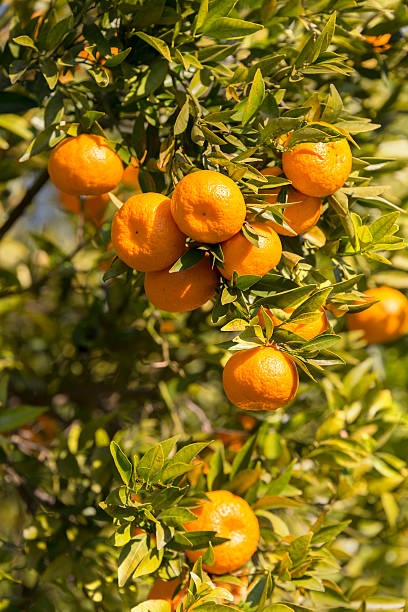
Label: mandarine